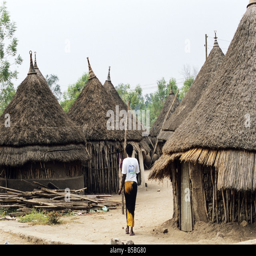
traditional huts in a local village